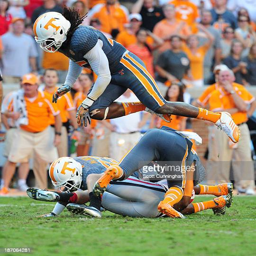
person of person flies over the pile against american football team